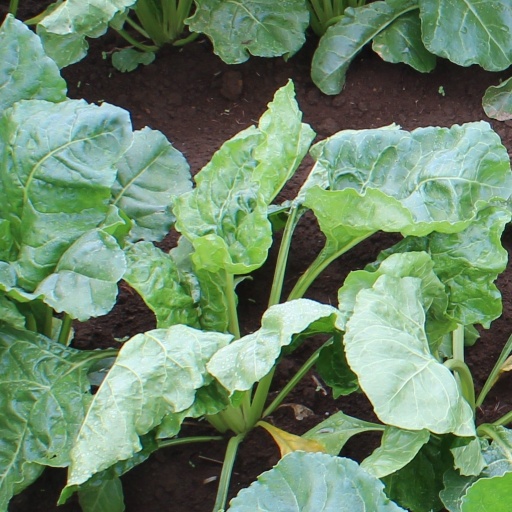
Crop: sugar beet